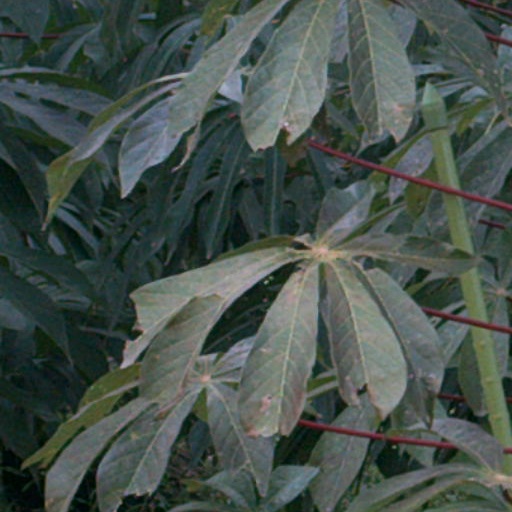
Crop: cassava